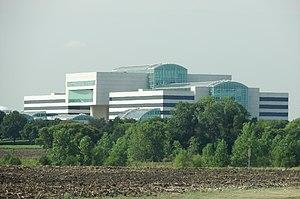
Electronic Data Systems Corporation était une des plus importantes SSII américaines internationales et un acteur des technologies de l'information globales. L'entreprise a été achetée par Hewlett-Packard en 2008. Elle s'est brièvement appelée « EDS, an HP company » avant de devenir « HP Enterprise Services ».